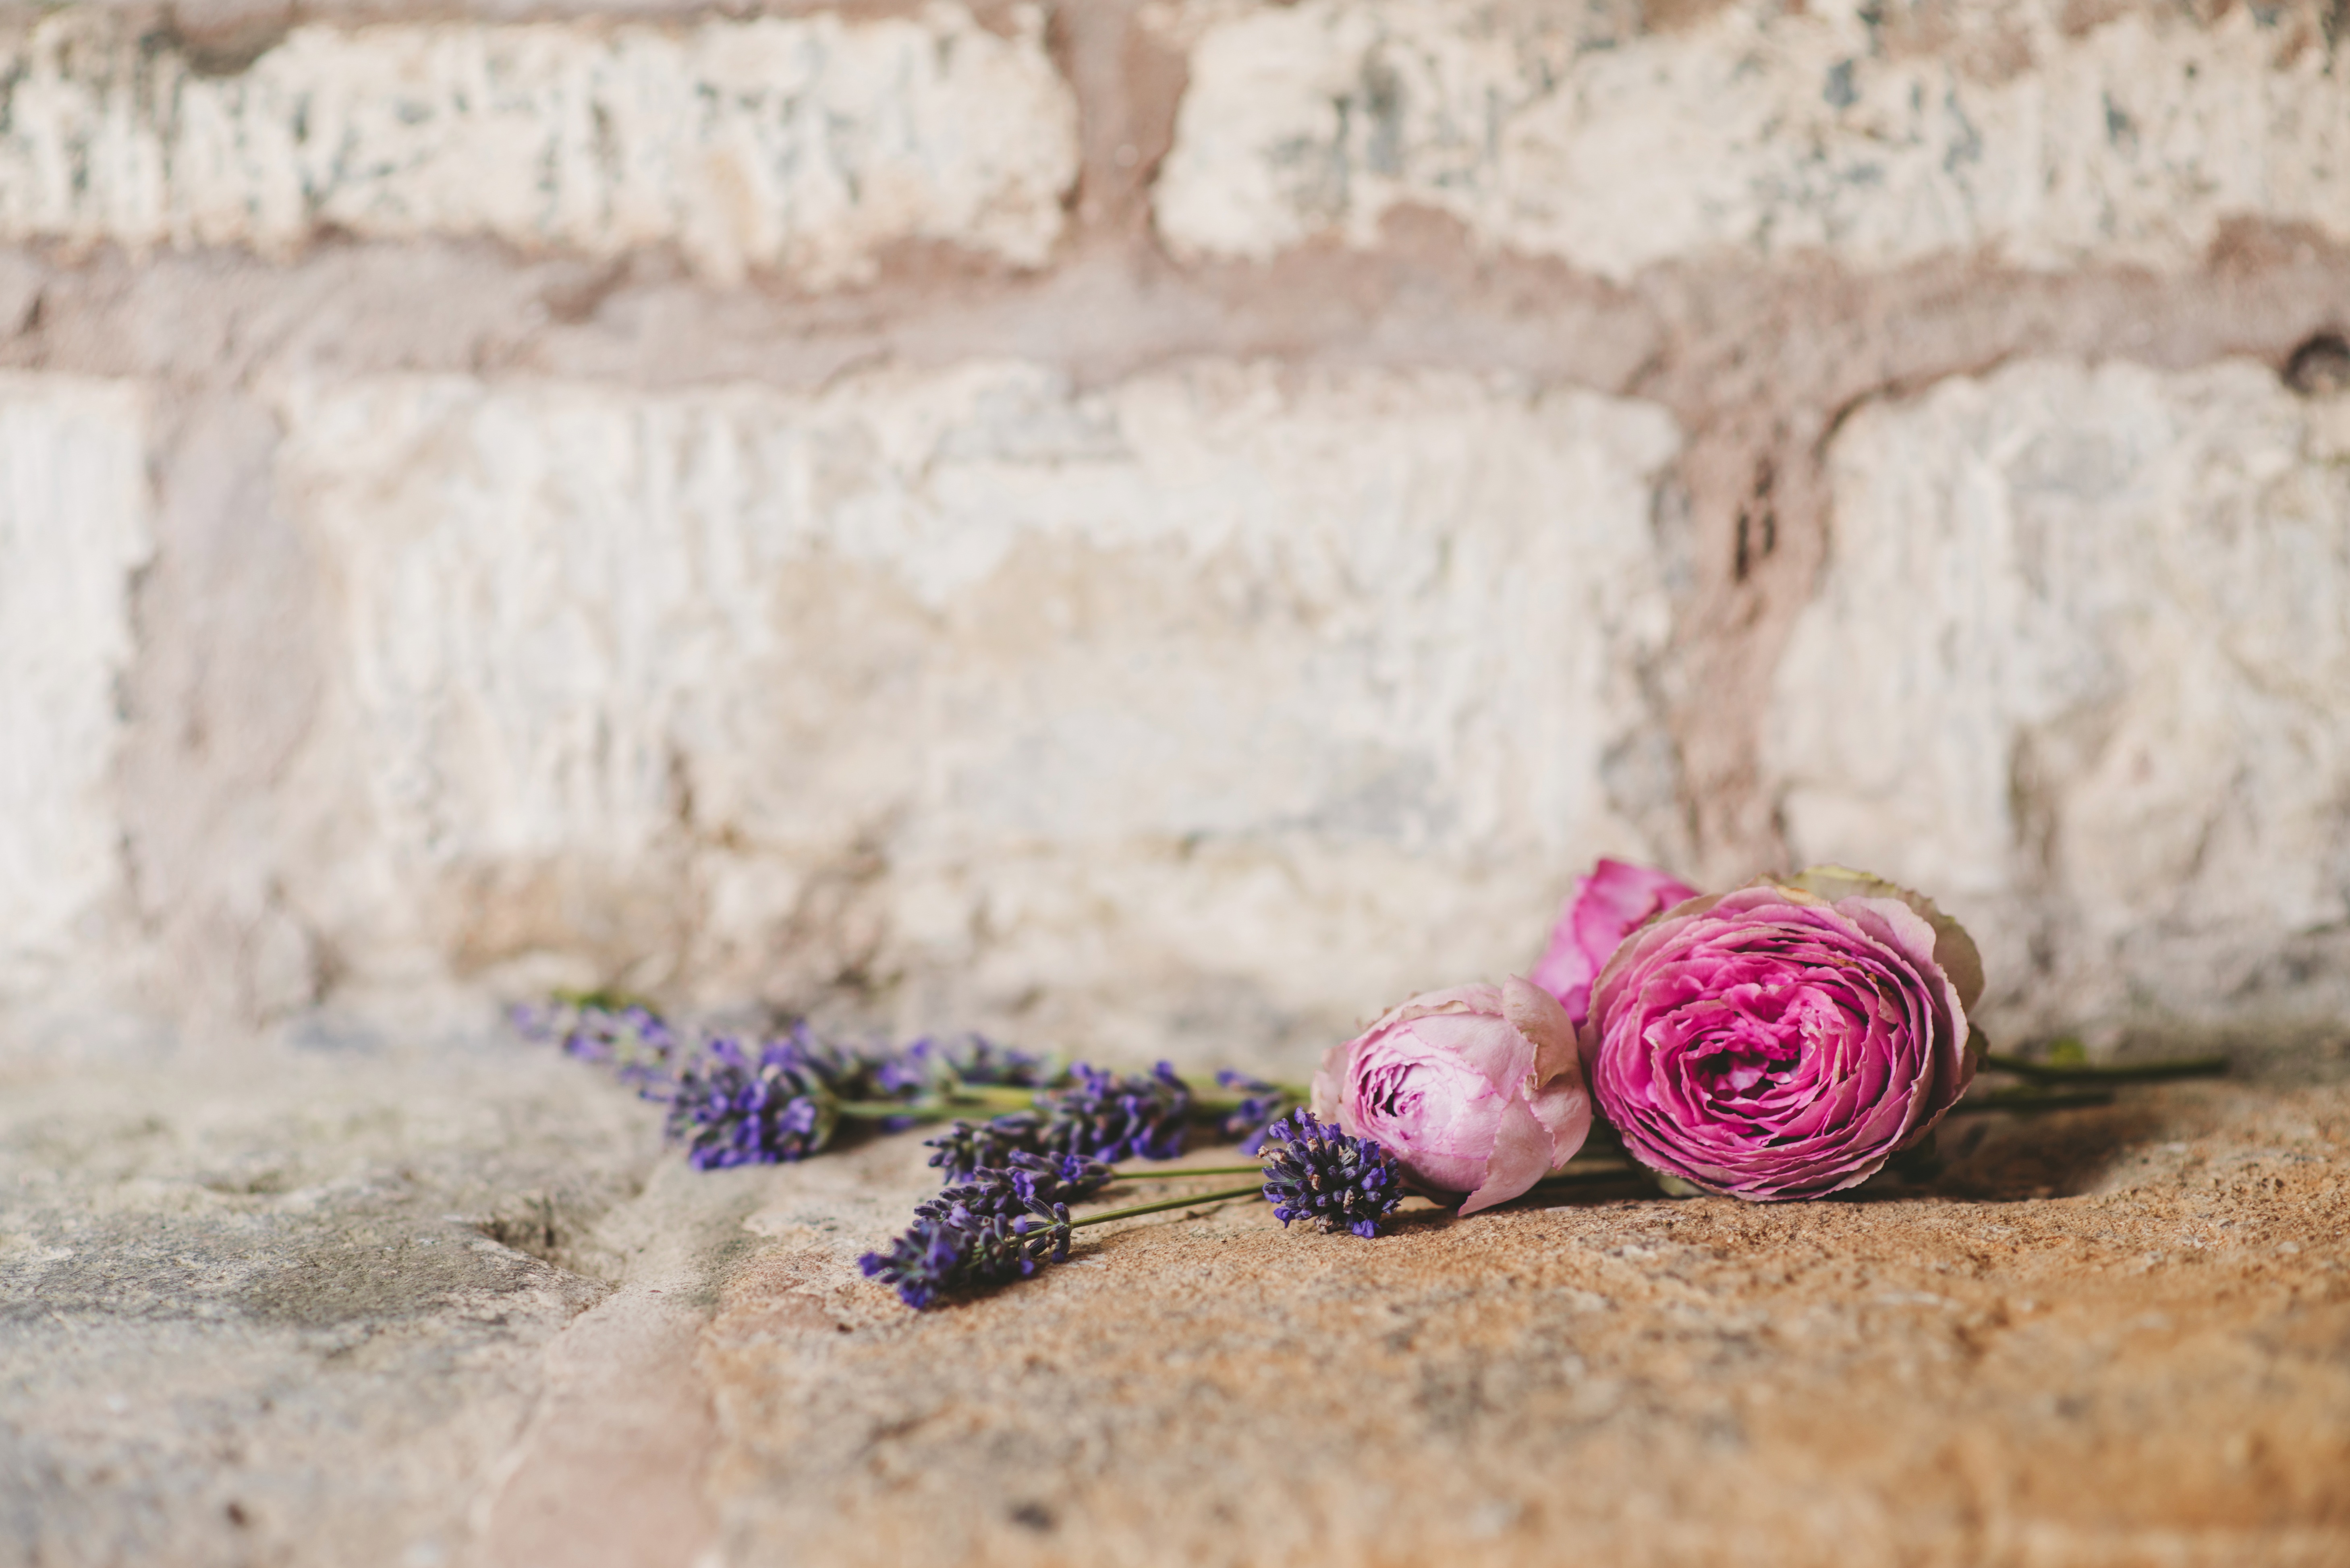
nature, flower, wall, stone, summer, floral, celebration, bouquet, decoration, spring, red, color, natural, holiday, romance, pink, wedding, groom, flora, lavender, flowers, arrangement, close up, ceremony, temple, photograph, beauty, reception, event, wed